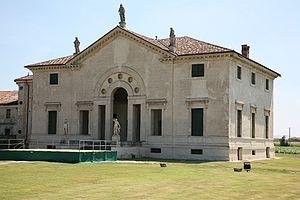
Andrea di Pietro della Gondola, dit Andrea Palladio, né à Padoue le 30 novembre 1508 et mort à Vicence le 19 août 1580, est un architecte de la Renaissance italienne. Il est l'auteur d'un traité intitulé Les Quatre Livres de l'architecture.